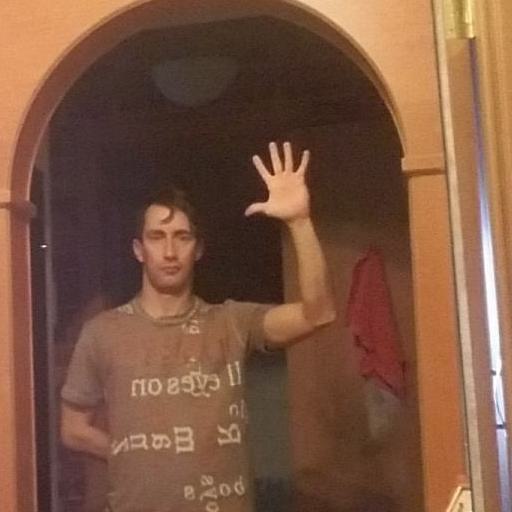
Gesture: palm